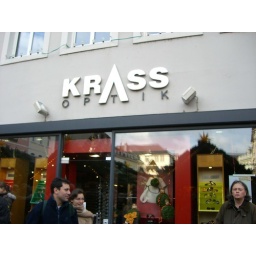
Specialized in dirty glasses